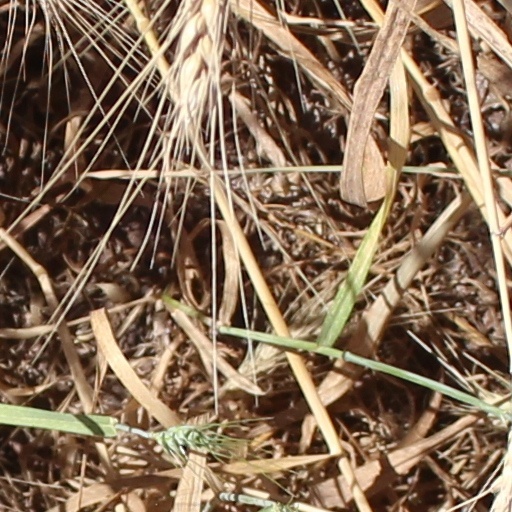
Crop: wheat